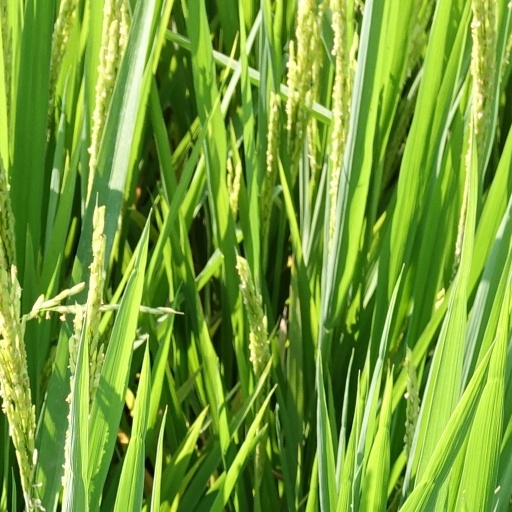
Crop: rice